McCann (company)

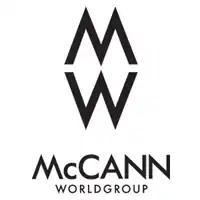
McCann Worldgroup logo

McCann Worldgroup (MW) was formed in 1997 as the parent company of McCann and several other agencies, including MRM//McCann and Weber Shandwick.